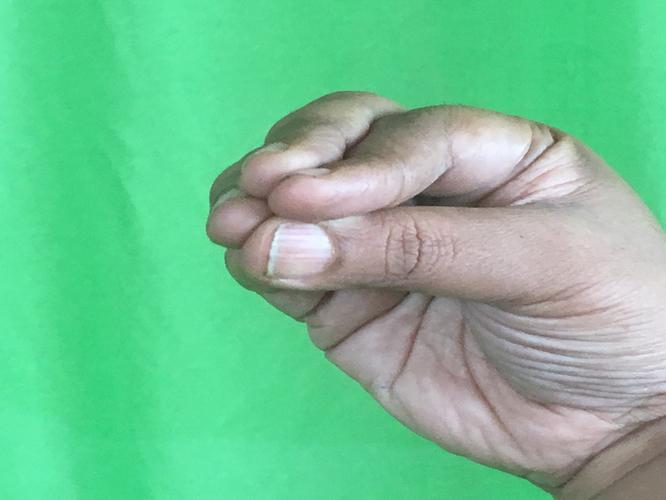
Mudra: Mukulam
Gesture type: single_hand